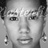
Emotion: neutral